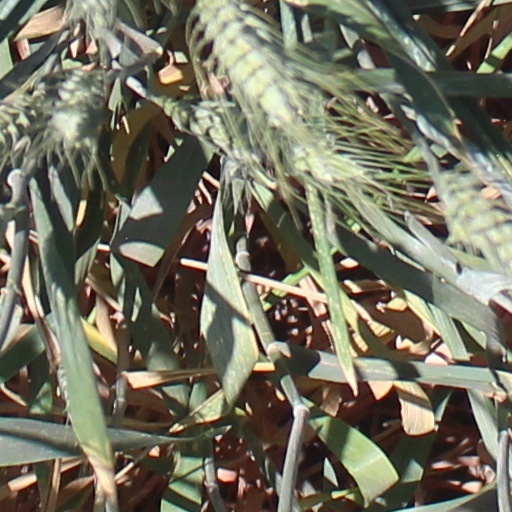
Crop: wheat